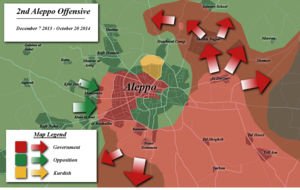
La bataille d'Alep a lieu de 2012 à 2016 lors de la guerre civile syrienne, dans l'ancienne capitale économique et deuxième ville de Syrie. La bataille débute le 19 juillet 2012 par une offensive des rebelles qui s'emparent rapidement des quartiers est, mais échouent à emporter toute la ville. Pendant quatre ans, Alep se retrouve divisée entre sa partie ouest, tenue par le régime, et sa partie est, contrôlée par l'opposition. Les combats se déplacent en périphérie, chaque camp cherchant à encercler l'autre, les rebelles y parvenant brièvement à l'automne 2013.